Irving Baptist Church

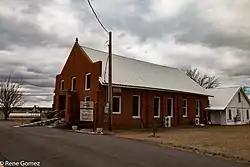

The Irving Baptist Church is a historic Baptist church in Ryan, Oklahoma. It was built in 1928 and added to the National Register of Historic Places in 2009. The building has some elements of Gothic Revival architecture.